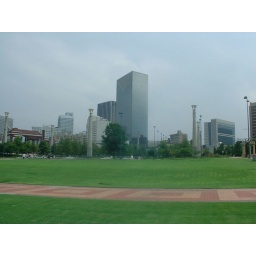
The lush green grass near the bustle of midtown.